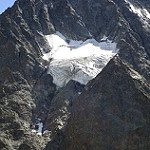
Label: glacier